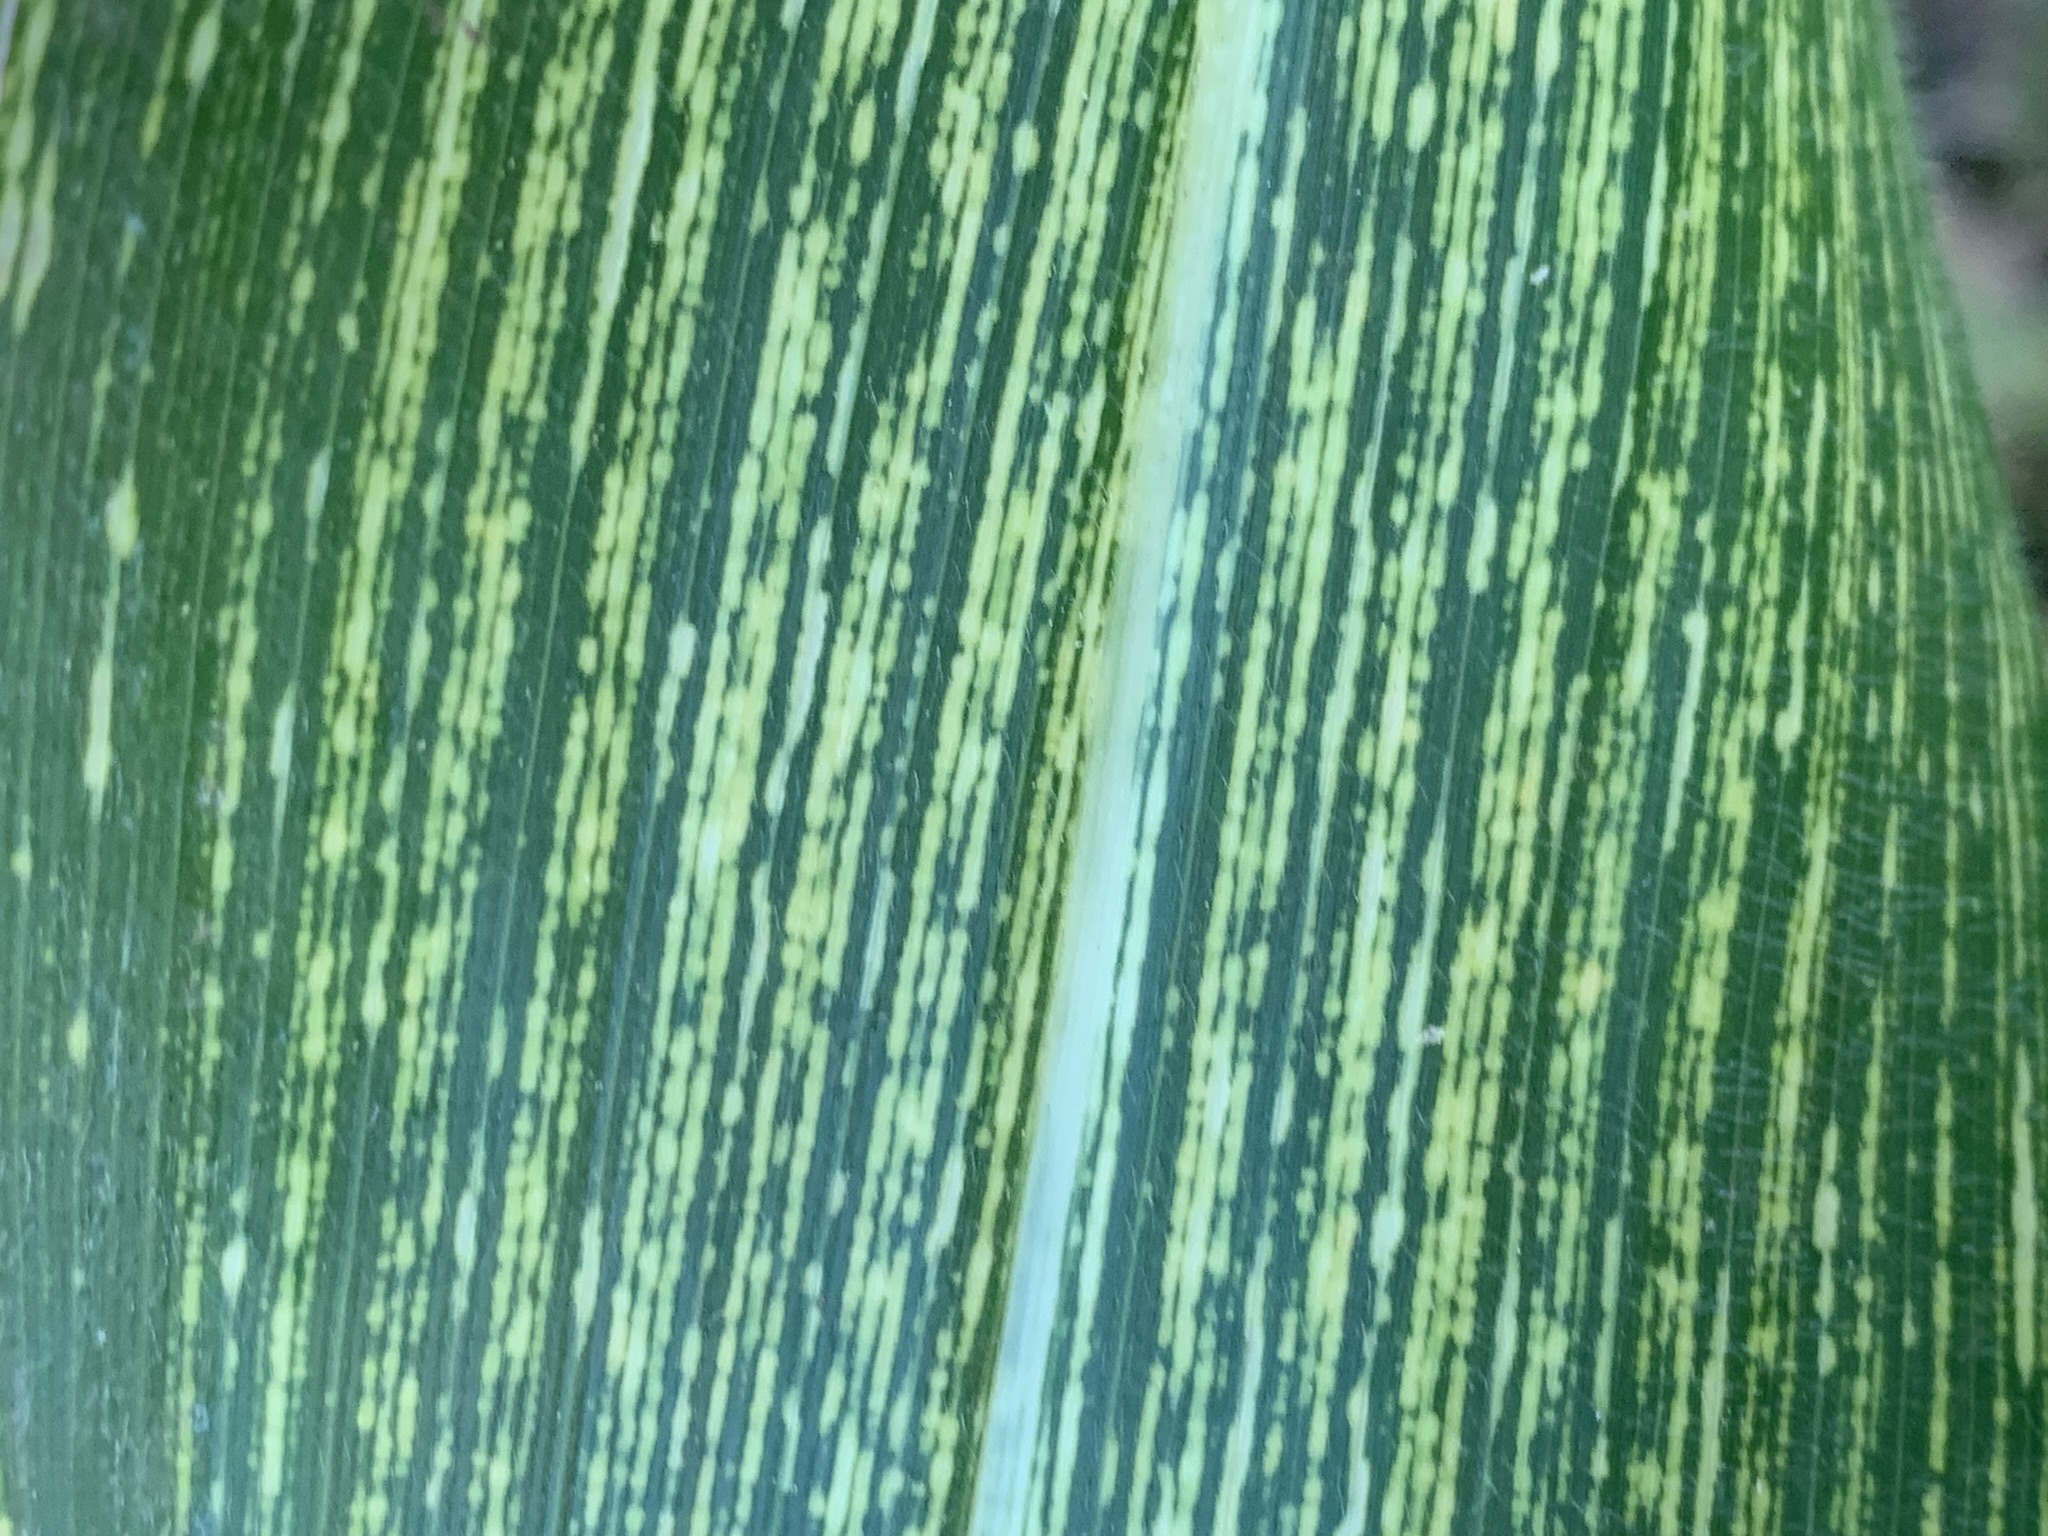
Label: MSV